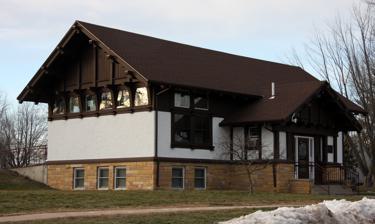
Building: Kilbourn Public Library
Country: United States of America
Year built: 1913
United States historic place Kilbourn Public Library U.S. National Register of Historic Places Show map of Wisconsin Show map of the United States Location 429 Broadway, Wisconsin Dells, Wisconsin Coordinates 43°37′41″N 89°46′15″W / 43.62806°N 89.77083°W / 43.62806; -89.77083 Area less than one acre Built 1912 ( 1912 ) Architect Claude & Stavck Architectural style Prairie School NRHP reference No. 74000061 Added to NRHP December 27, 1974 Kilbourn Public Library is a Carnegie library in Wisconsin Dells , Wisconsin United States. The library was built in 1912 and designed by Claude & Starck , an architectural firm from Madison known for its library plans. The library is designed in the Prairie School style with elements of Arts and Crafts movement architecture. The city of Wisconsin Dells eventually abandoned the library for a new building. In 1999, the old library building was moved next to the new building, where it is now used for offices. The library was added to the National Register of Historic Places on December 27, 1974. References